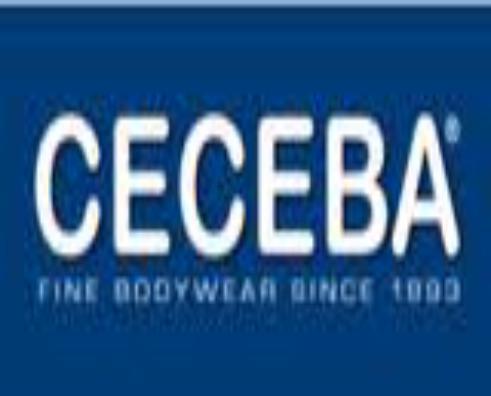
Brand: Ceceba
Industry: Clothes